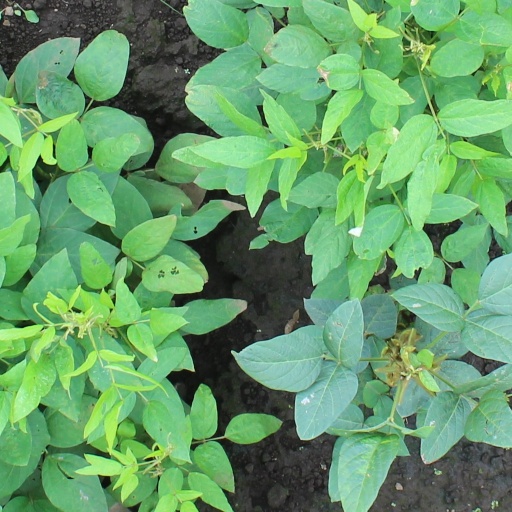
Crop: soybean